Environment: real
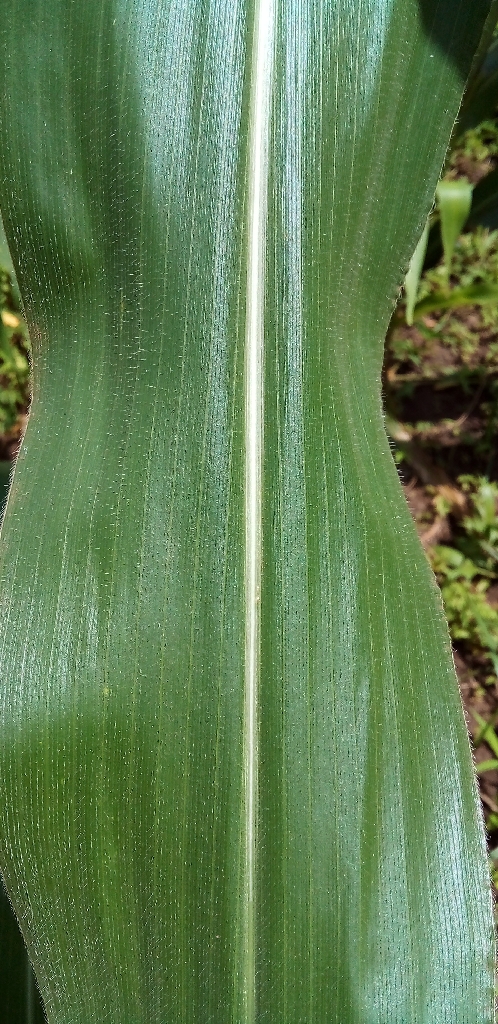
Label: healthy